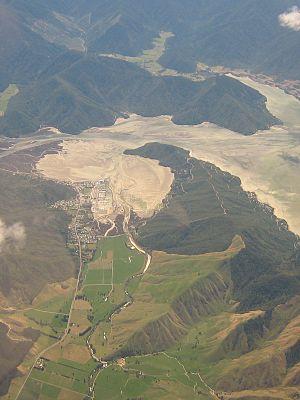
Havelock est un village côtier de la région de Marlborough, située dans l’Île du Sud de la Nouvelle-Zélande.